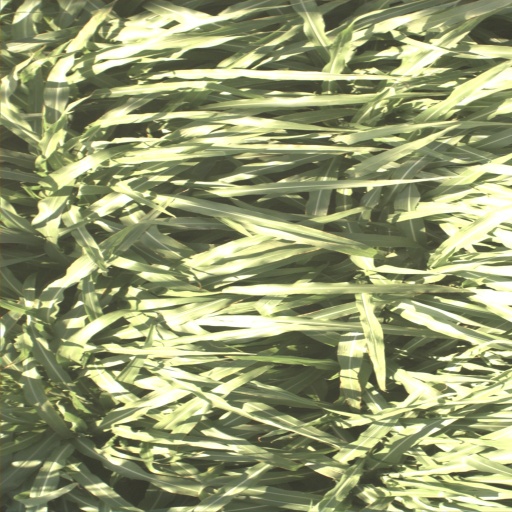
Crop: sorghum